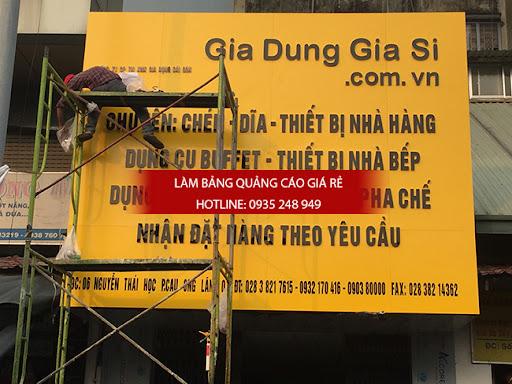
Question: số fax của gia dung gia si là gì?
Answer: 02838214362